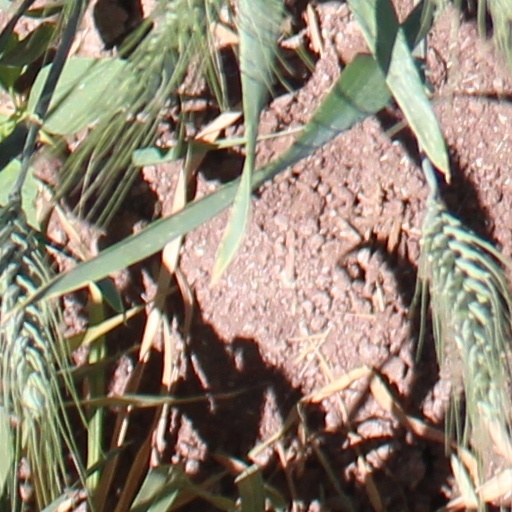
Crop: wheat